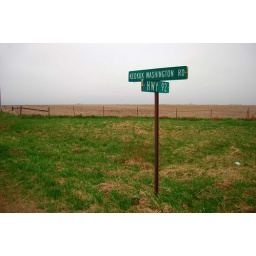
A road sign standing in the prairie grass along side Iowa Hwy 92, south of Keota, Iowa.